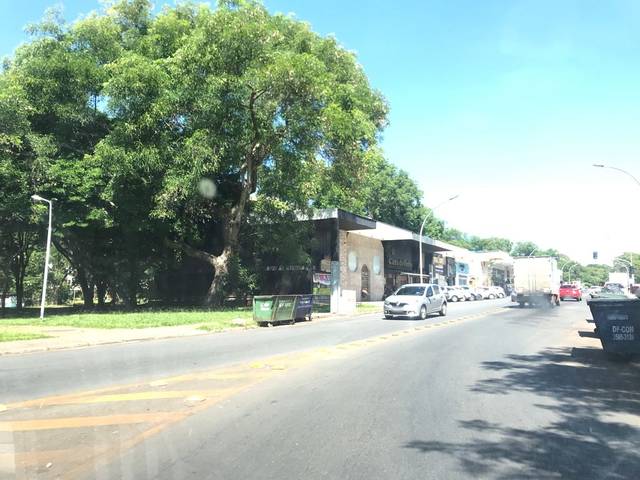
Region: Brazil
Coordinates: -15.828, -47.91